Mario Kart: Super Circuit

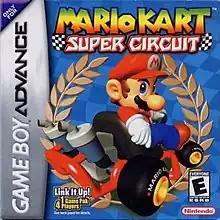
North American box art

Mario Kart: Super Circuit is a 2001 kart racing game for the Game Boy Advance (GBA). It is the third "Mario Kart" game and retains its predecessors' gameplay: as a "Mario" franchise character, the player races opponents around tracks based on locales from the "Super Mario" platform games. Tracks contain obstacles and power-ups that respectively hamper and aid the player's progress. "Super Circuit" includes various single-player and multiplayer game modes, including a Grand Prix racing mode and a last man standing battle mode.